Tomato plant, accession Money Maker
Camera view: tilt-top (135 deg); turntable rotation: 30 degrees
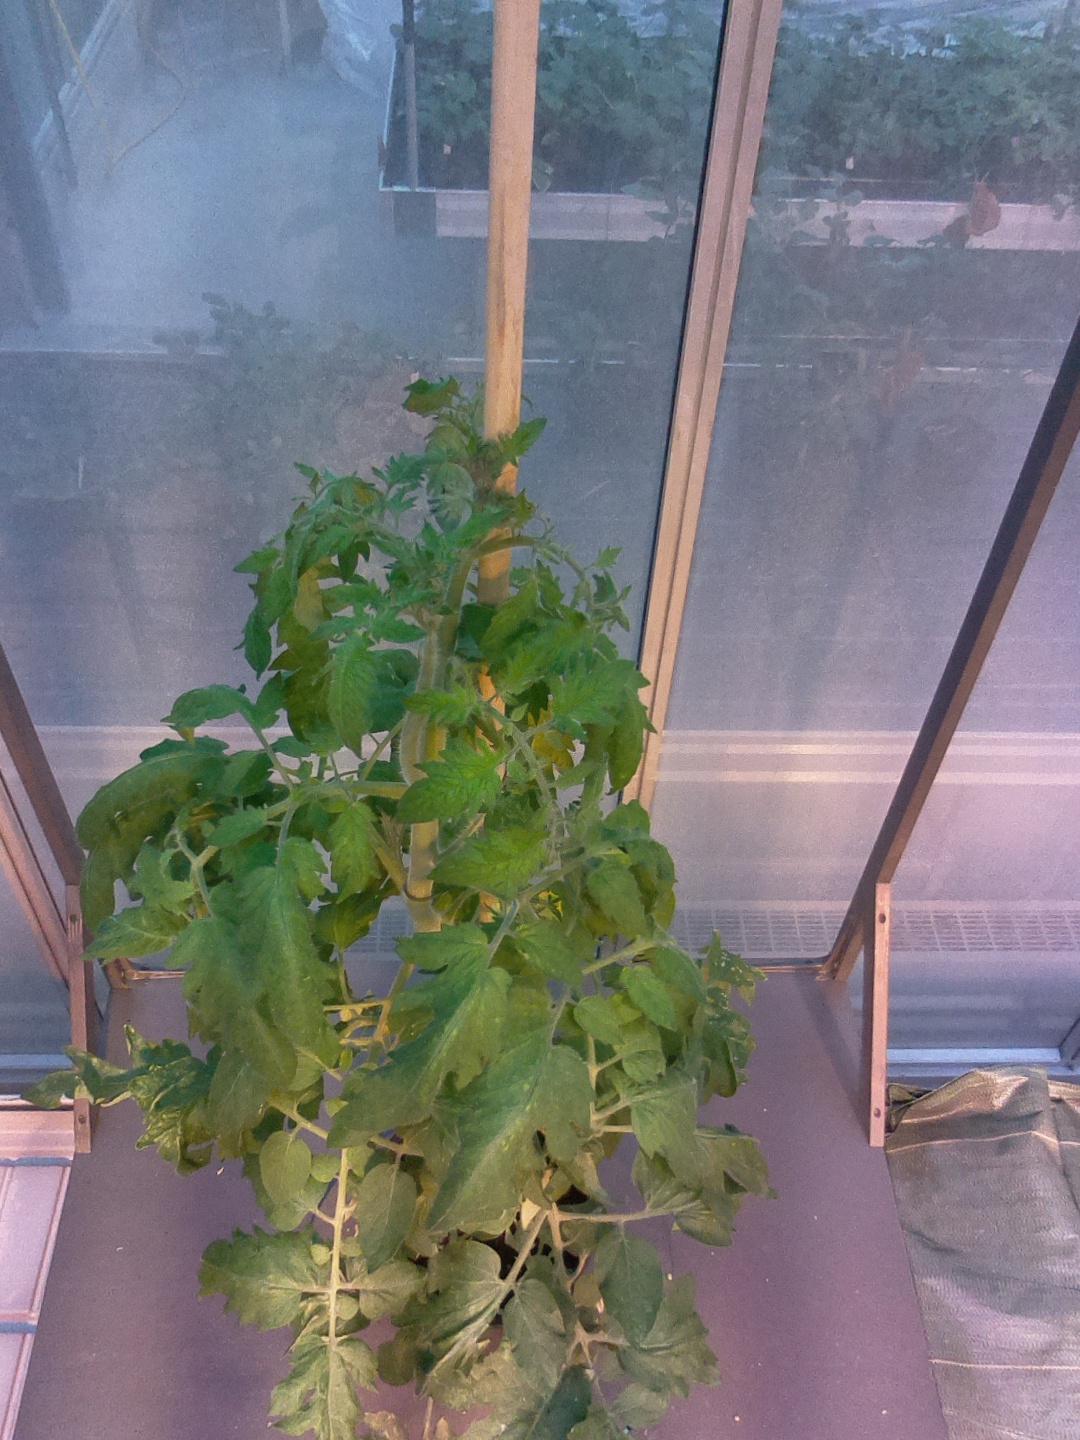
BBCH growth stage 69: End of flowering, 90%-100% of flowers open, more petals falling